United Nations Security Council Resolution 1632

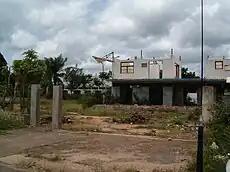
War damaged medical centre in Bouaké (2005)

United Nations Security Council resolution 1632, adopted unanimously on 18 October 2005, after recalling previous resolutions on the situation in Côte d'Ivoire (Ivory Coast), including resolutions 1572 (2004), 1584 (2005) and 1609 (2005), the Council extended the mandate of a three-person group monitoring the control of weapons until 15 December 2005.